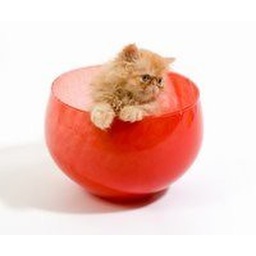
playful orange Himalayan kitten in a red glass bowl